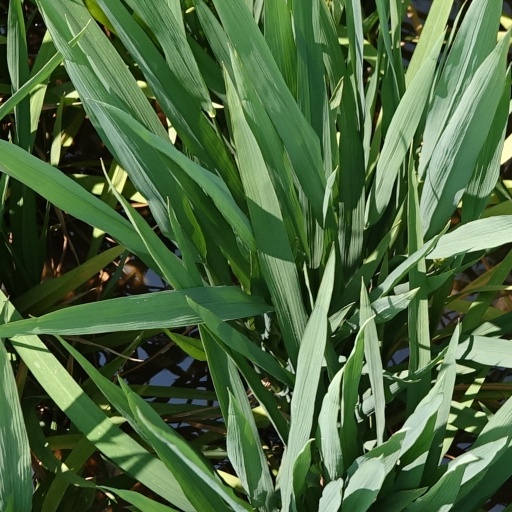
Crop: rice